Hypsilophodon

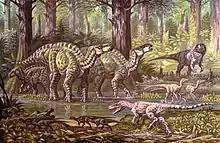
Restoration of "Eotyrannus" chasing "Hypsilophodon", with other dinosaurs from the Wessex Formation in the background

Early paleontologists modelled the body of this small, bipedal, herbivorous dinosaur in various ways. In 1882 Hulke suggested that "Hypsilophodon" was quadrupedal but also, in view of its grasping hand, able to climb rocks and trees in order to seek shelter. In 1912 this line of thought was further pursued by Austrian paleontologist Othenio Abel. Concluding that the first toe of the foot could function as an opposable hallux, Abel stated that "Hypsilophodon" was a fully arboreal animal and even that an arboreal lifestyle was primitive for the dinosaurs as a whole. Though this hypothesis was doubted by Nopcsa, it was adopted by the Danish researcher Gerhard Heilmann who in 1916 proposed that a quadrupedal "Hypsilophodon" lived like the modern tree-kangaroo "Dendrolagus". In 1926 Heilmann had again changed his mind, denying that the first toe was opposable because the first metatarsal was firmly connected to the second, but in 1927 Abel refused to accept this. In this he was in 1936 supported by Swinton who claimed that even a forward pointing first metatarsal might carry a movable toe. As Swinton was a very influential populariser of dinosaurs, this remained the accepted view for over three decades, most books typically illustrating "Hypsilophodon" sitting on a tree branch. However, Peter M. Galton in 1969 performed a more accurate analysis of the musculo-skeletal structure, showing that the body posture was horizontal. In 1971 Galton in detail refuted Abel's arguments, showing that the first toe had been incorrectly reconstructed and that neither the curvature of the claws, nor the level of mobility of the shoulder girdle or the tail could be seen as adaptations for climbing, concluding that "Hypsilophodon" was a bipedal running form. This convinced the paleontological community that "Hypsilophodon" remained firmly on the ground.